Wedgwood Nowell

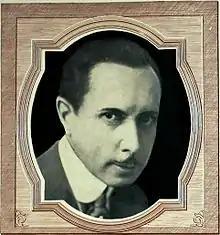
Portrait in Robertson-Cole Pictures advertisement, 1920

Wedgwood Nowell (born Harry Wedgwood Nowell; January 24, 1878 – June 17, 1957) was an American stage and film actor, director, producer, and musician. He produced 144 plays during his stage career, which began around 1901. Later, while working in motion pictures, he performed in at least 140 screen productions between 1915 and the 1940s.